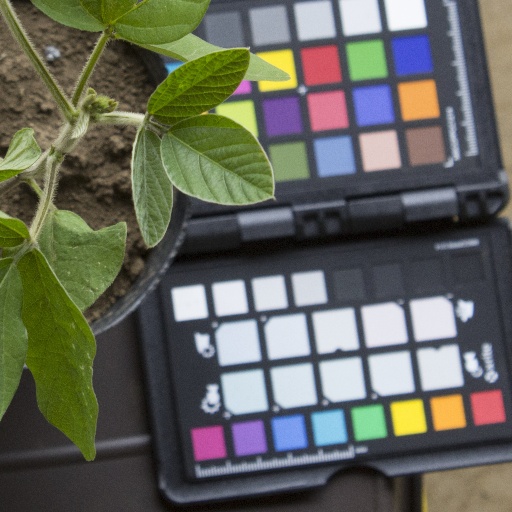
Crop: soybean